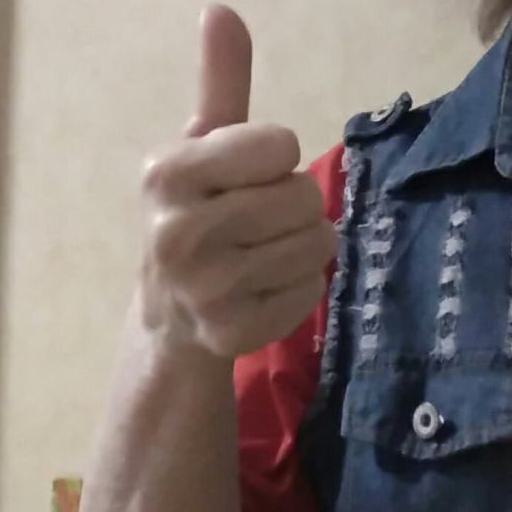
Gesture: like